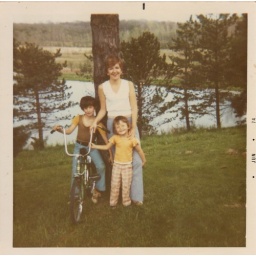
Joe, Jill and Janet in front of their lake at 4444 Fenn Road, Medina OhioNICE bike Joey.